Anne Hung

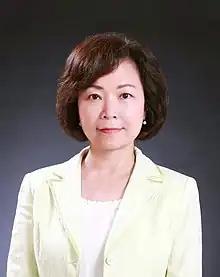
Official portrait, 2018

Anne Hung is a Taiwanese diplomat who became the representative to Malaysia from 2018 to 2023. She held several positions in the Ministry of Foreign Affairs and was also the deputy director of the Treaty and Law Department of the Ministry of Foreign Affairs, the European Director of the Ministry of Foreign Affairs, the Director General of the Taipei Economic and Cultural Office in Boston, and an official of the Taipei Economic and Cultural Representative in the United States.